Chuck Tollefson

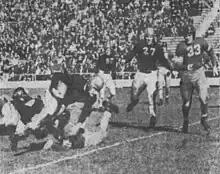
Iowa halfback Neal Kinnick breaks through the line, pursued by left guard Chuck Tollefson (#27) in a September 1939 game against South Dakota.

Tollefson first made his way to the University of Iowa campus in Iowa City in 1935, playing briefly on the Iowa Hawkeyes football team as a reserve guard during the 1935 season. He dropped out after the 1935–36 academic year, however, failing to return for the 1936–37 year. In June 1938, Tollefson returned to Iowa City, attending summer school to become qualified to play football that fall.